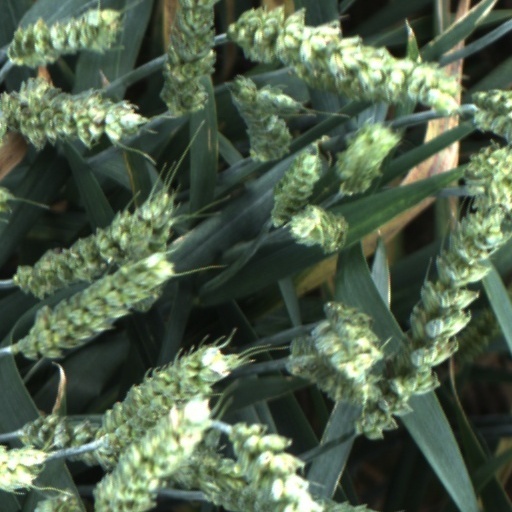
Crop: wheat